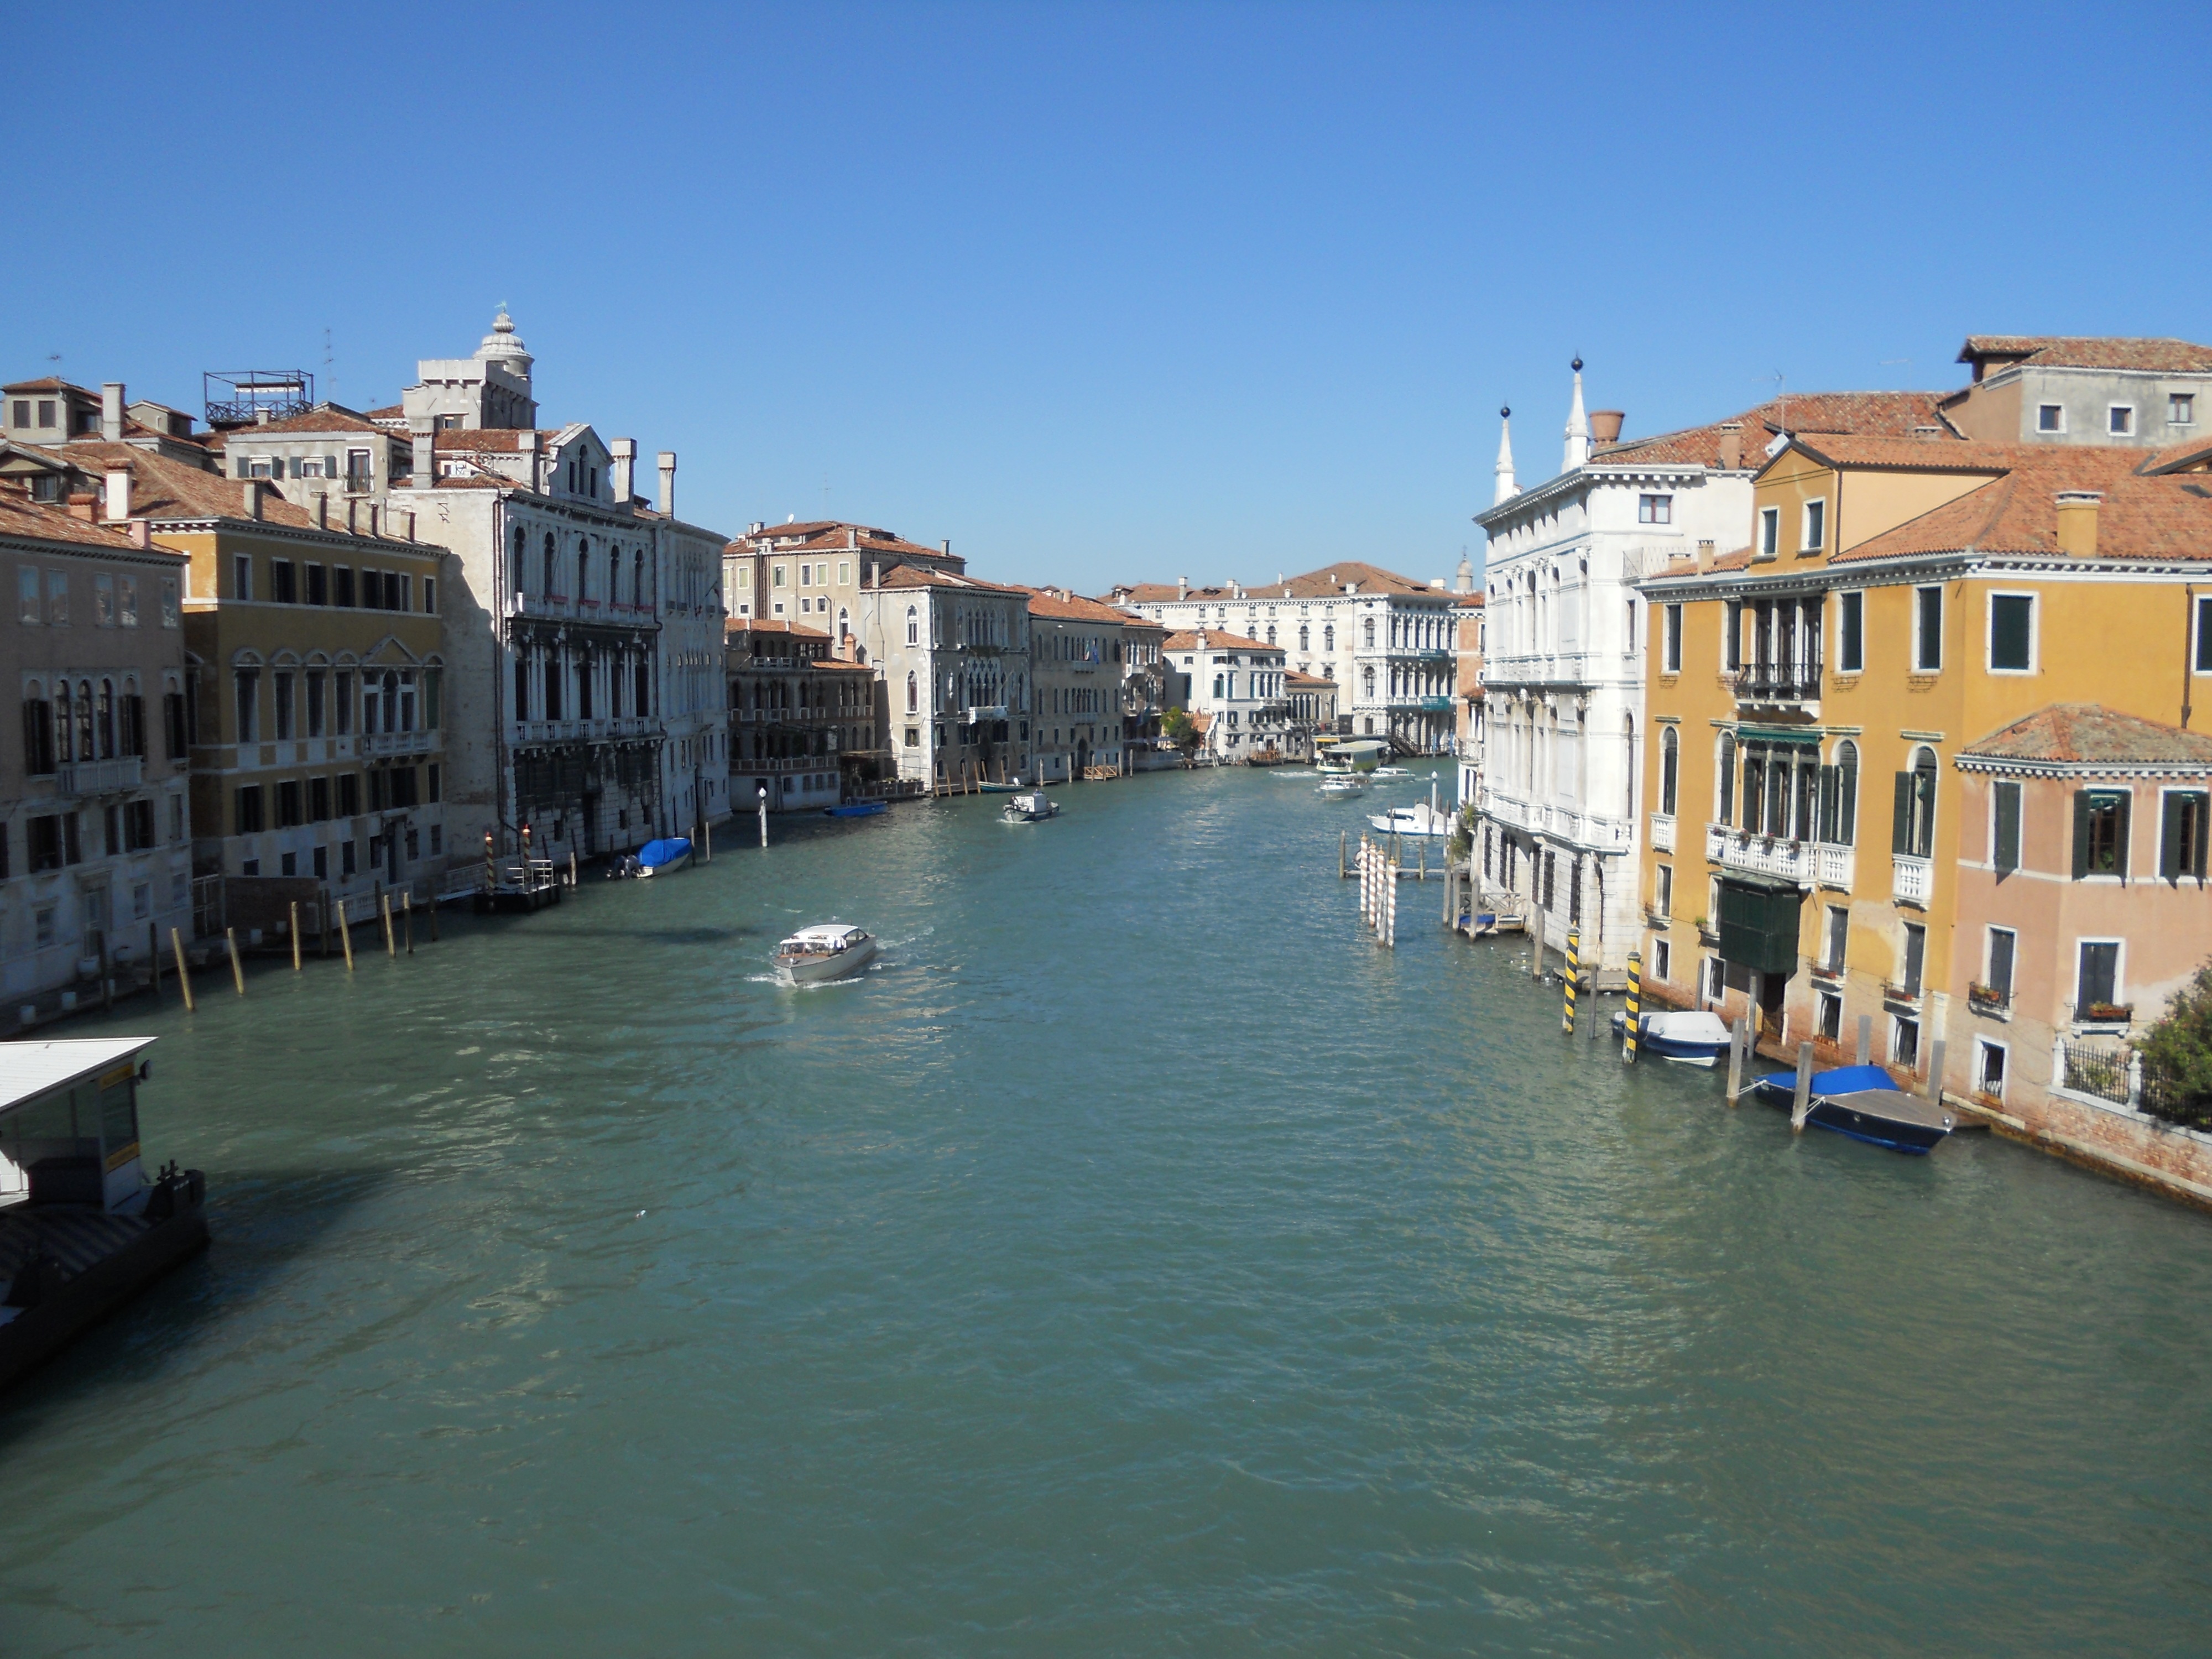
sea, coast, water, dock, architecture, boat, town, river, canal, vacation, vehicle, bay, italy, harbor, venice, port, historic, tourism, waterway, body of water, venezia, history, channel, italian, landform, venetian, venice italy, geographical feature